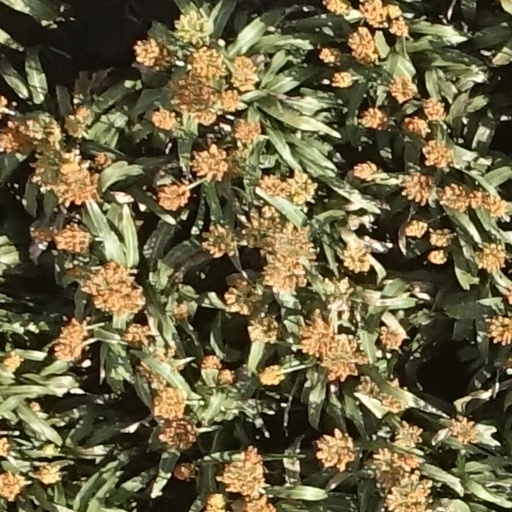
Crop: sorghum